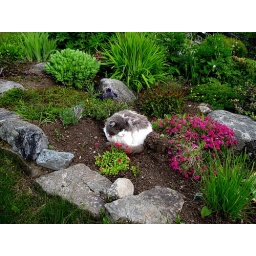
My mom's cat resting in the flower bed.